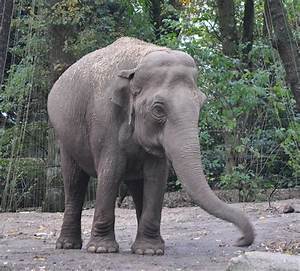
Label: elephant